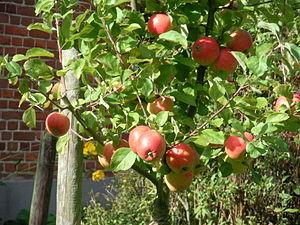
Alkmène est un cultivar de pommier domestique créé en Allemagne vers 1930.